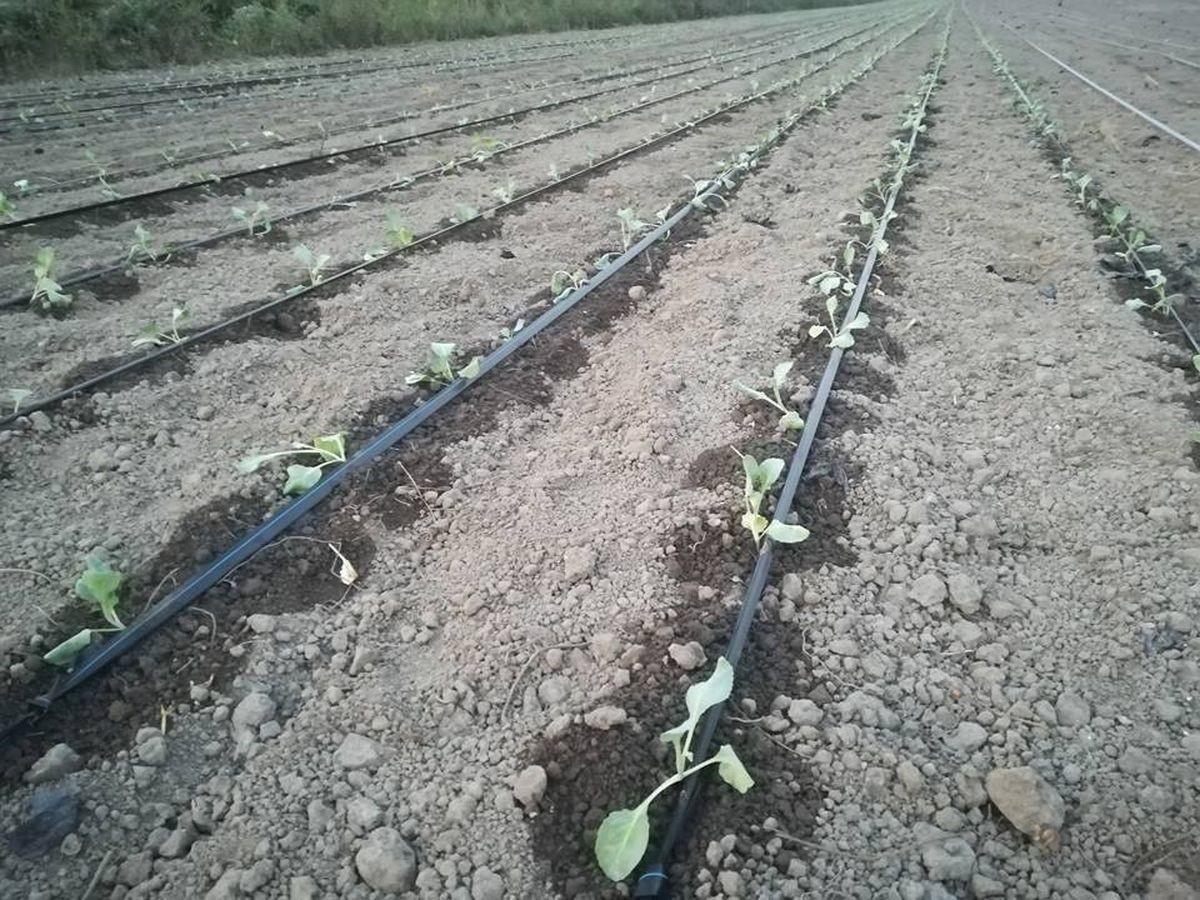
Shamba lililo pandwa mimea midogo labda miche ya mboga kama kabeji au mchicha kwa kutumia mfumo wa umwagiliaji wa matone.
Udongo unaonekana kuwa huru na labda umelimwa vizuri.
Miche imepandwa kwenye mistari iliyo nyooka.